Snydertown, Northumberland County, Pennsylvania

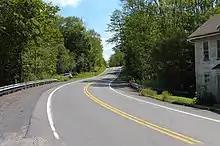
QR 4012 (Snydertown Road) in Snydertown

Snydertown is located at (40.873399, -76.670632). According to the United States Census Bureau, the borough has a total area of 3.5 square miles (9.0 km), all land.